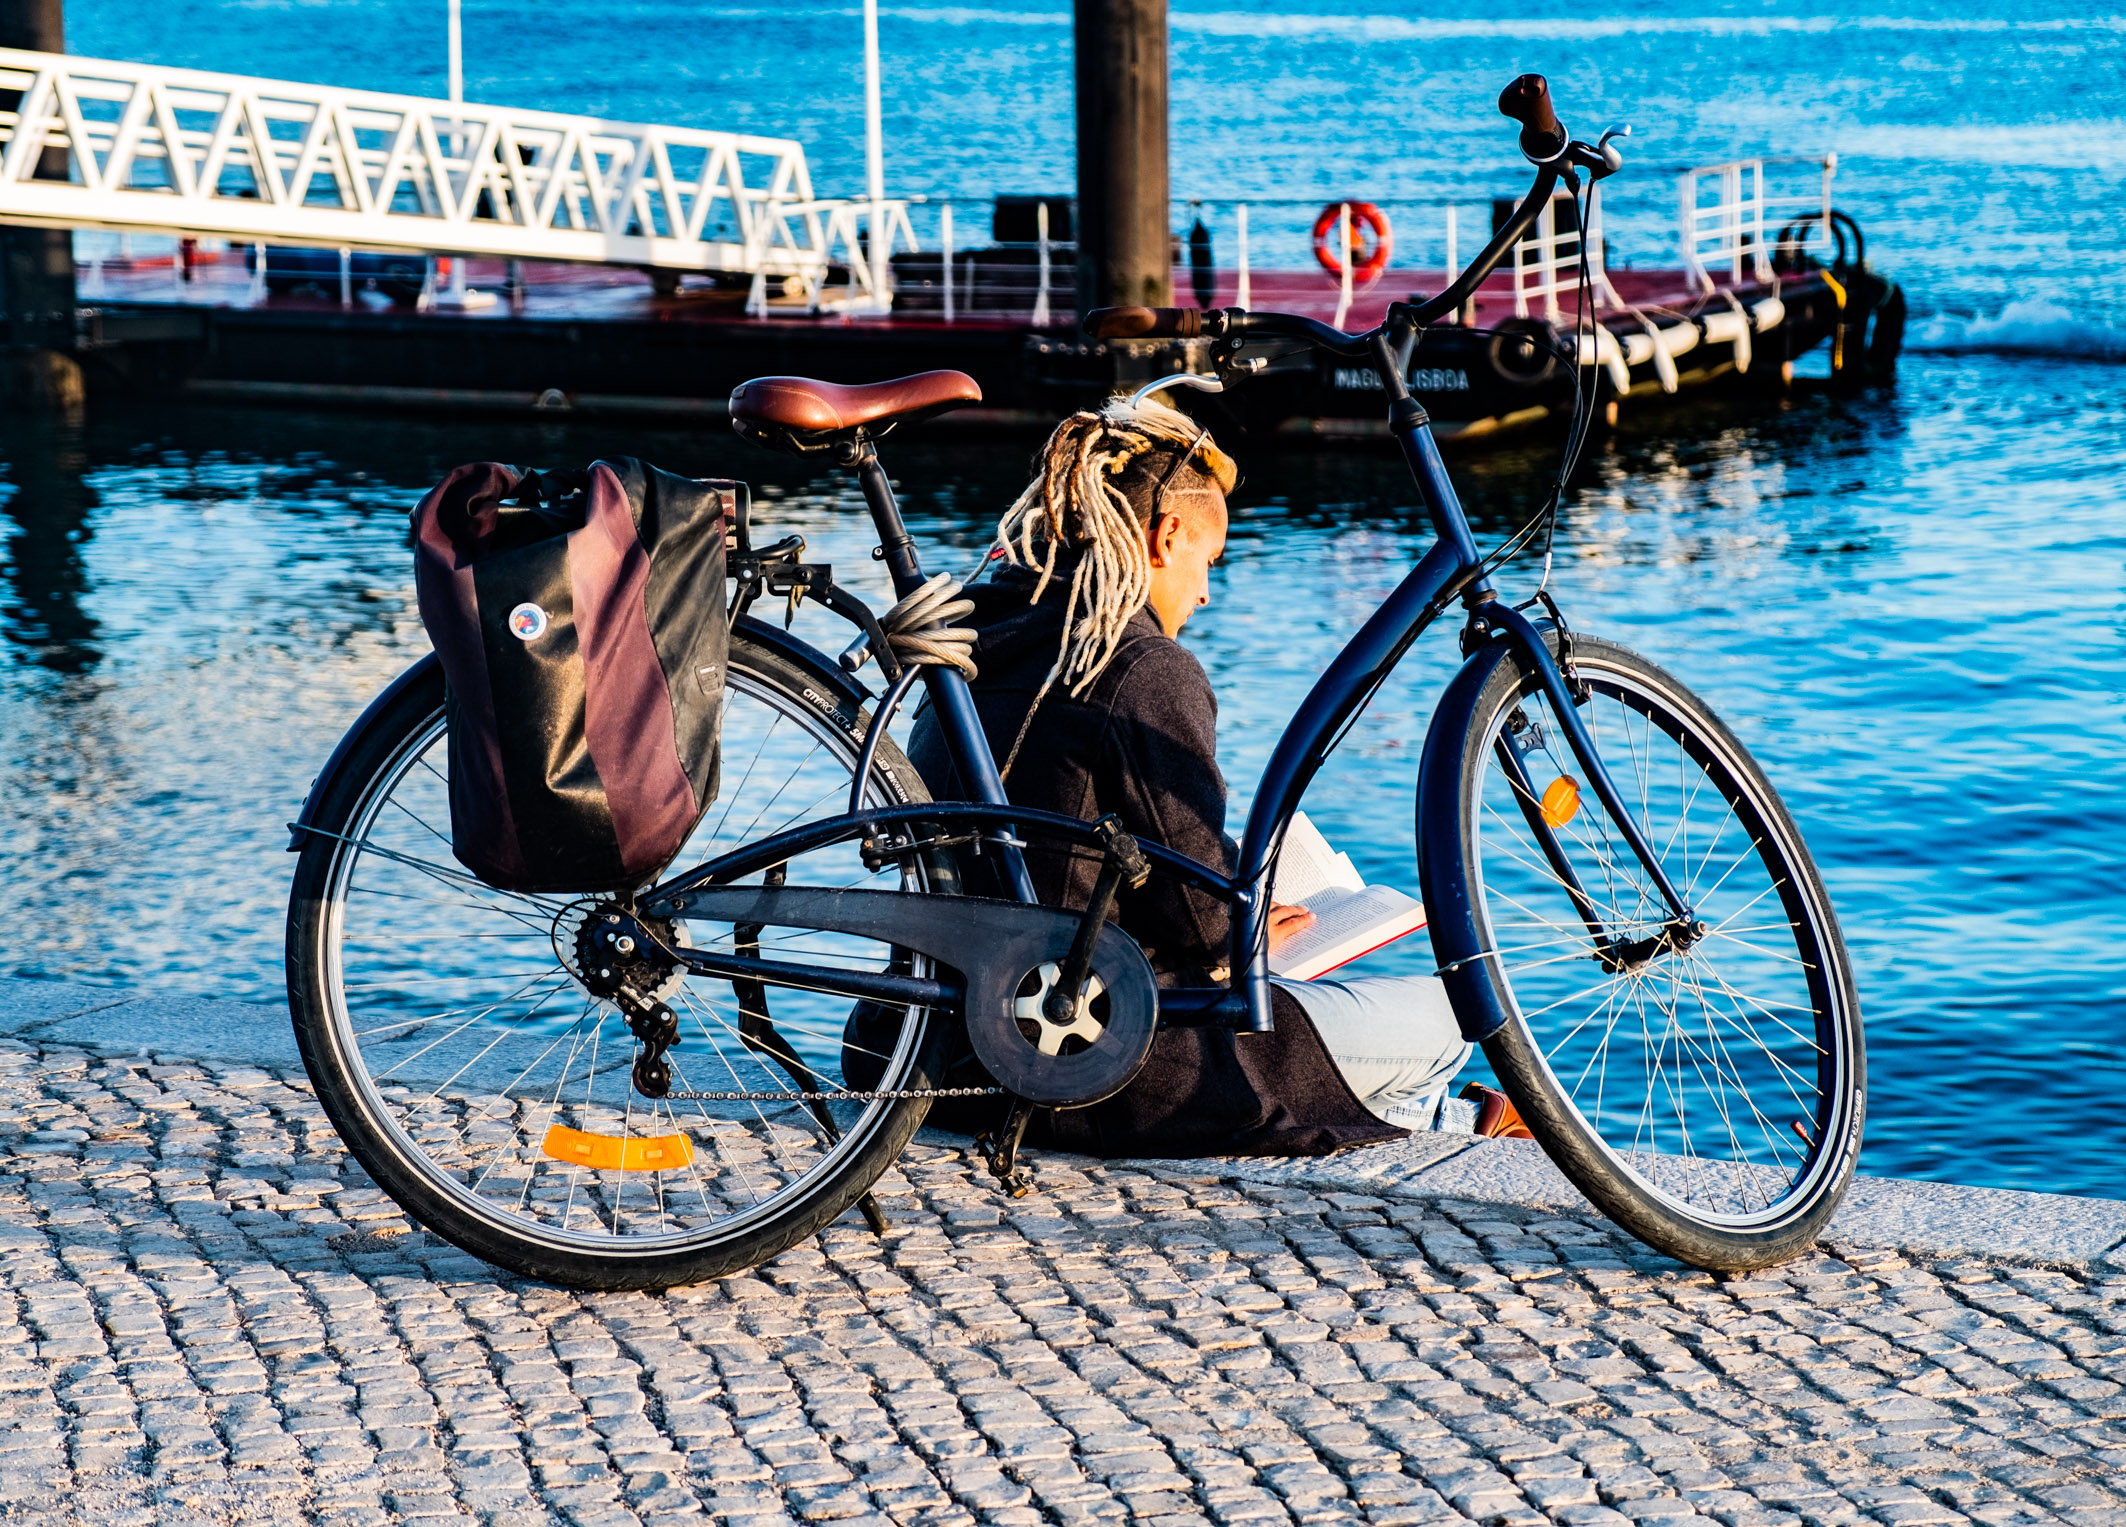
cycling, blue, sea, dock, bicycle, bicycle wheel, vehicle, mode of transport, water, transport, wheel, spoke, automotive wheel system, sports equipment, bicycle accessory, street, recreation, tourism, bicycle drivetrain part, hybrid bicycle, vacation, road, harbor, city, bicycle handlebar